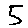
Label: 5